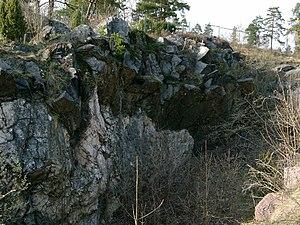
Ytterby est un village de la commune de Vaxholm, en Suède.